Cheyne Walk

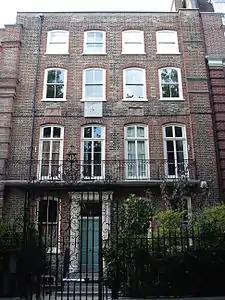
15 Cheyne Walk

In 1951, the Metropolitan Borough of Chelsea planned to construct a new river wall straightening the river bank west of Battersea Bridge. On the reclaimed land behind the wall a new arterial road and public gardens were to be constructed. Cheyne Walk was to remain unchanged to the north of the new public gardens. The works would have reduced the foreshore and required the removal of the house boat berths. The works did not take place. In the 1960s, plans for the Greater London Council's London Motorway Box project would have seen the West Cross Route, a motorway standard elevated road, constructed from Battersea to Harlesden through Earl's Court. A spur road would have been constructed from the motorway to the junction of Cheyne Walk and Lots Road. The plans were abandoned because of the cost and opposition from local communities.